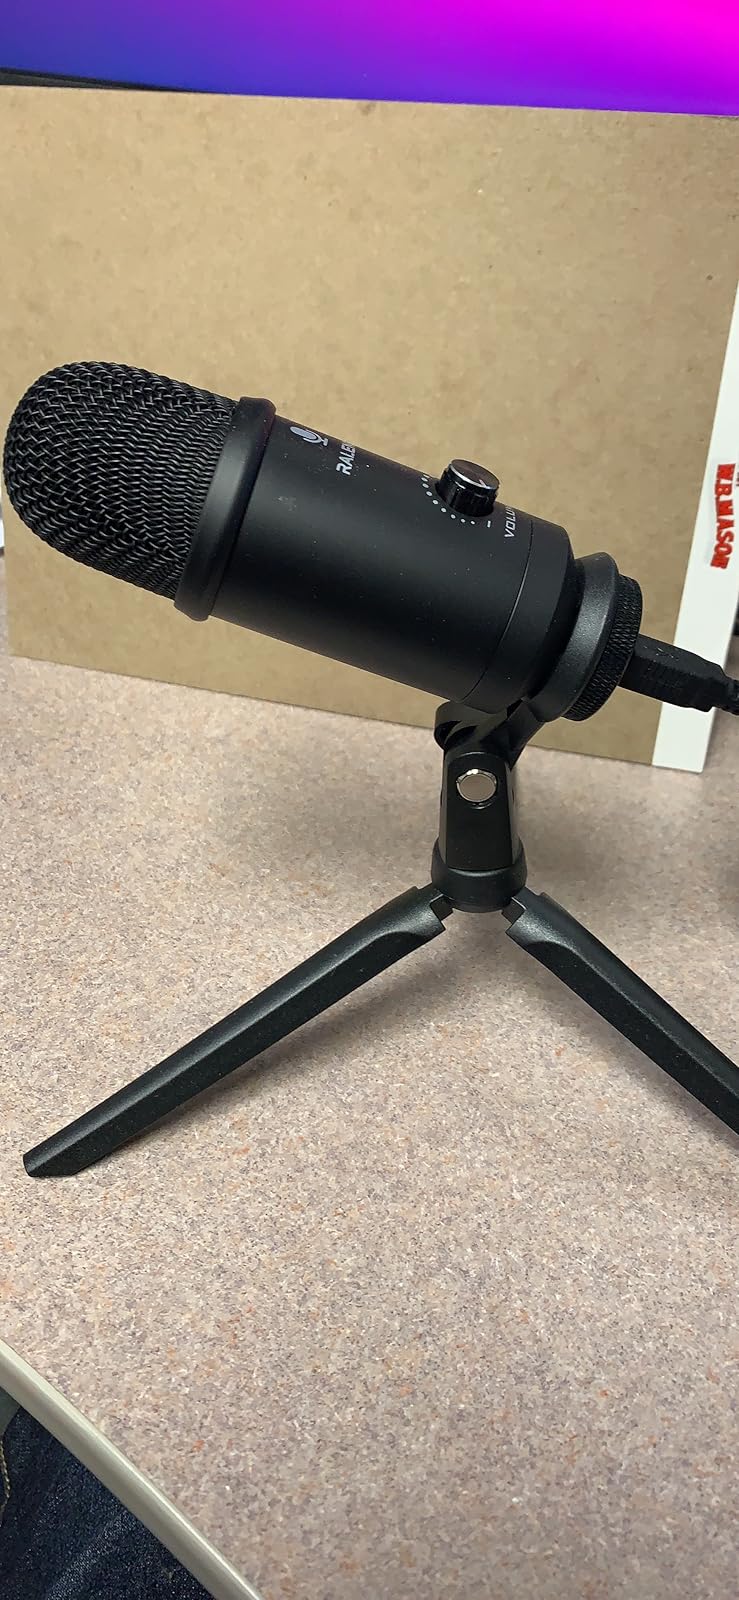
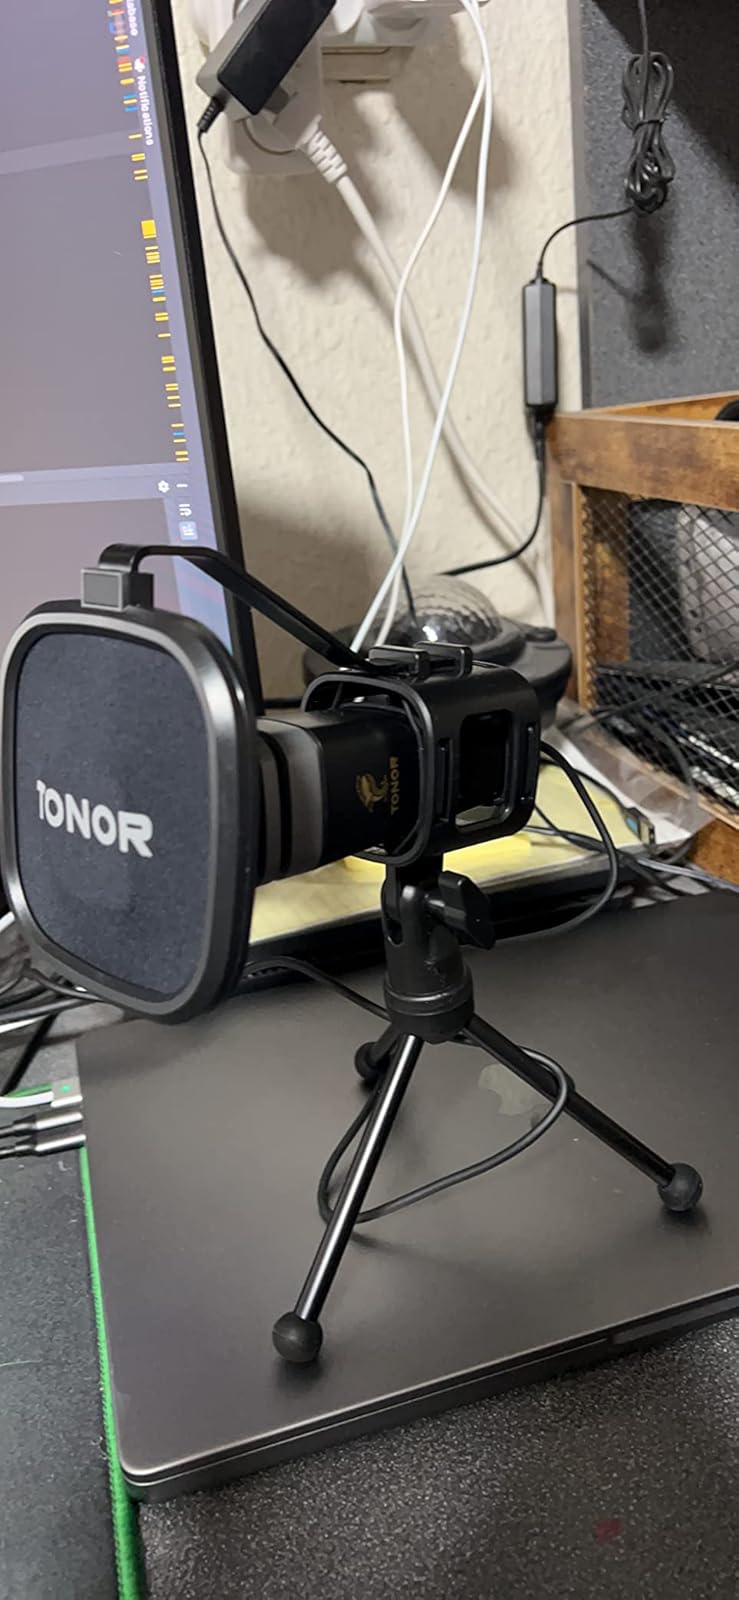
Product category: microphone
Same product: no